Salal Credit Union

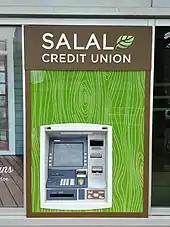
Salal Credit Union ATM

Beginning in July 2014, Salal provided banking services to the Washington state cannabis industry, reaching 270 industry customers by 2022. As of 2017, Salal and two other credit unions, and two Washington banks, would accept deposits from the industry. In 2017, a company spokesman said that up to 80 percent of Salal's net worth could be held in cannabis company checking accounts.